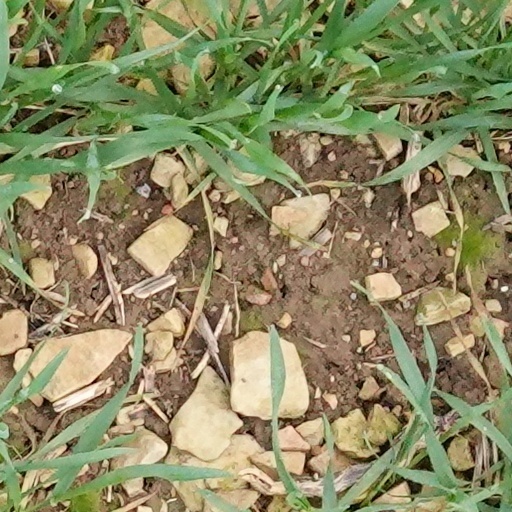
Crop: wheat